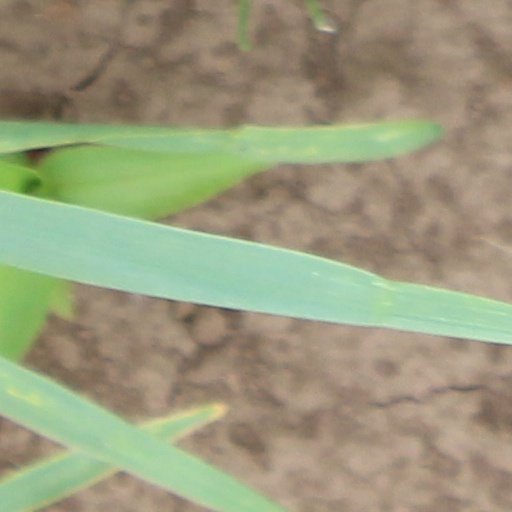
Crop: wheat